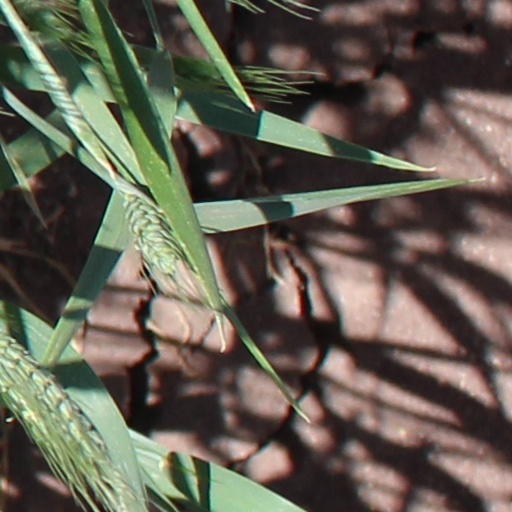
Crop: wheat